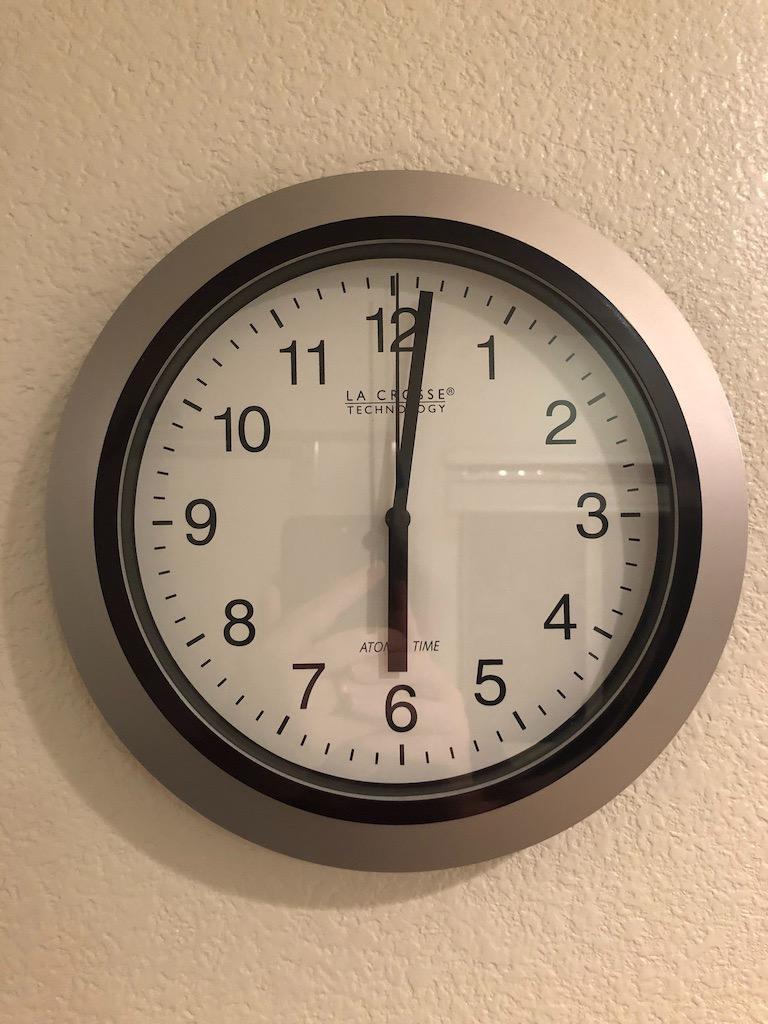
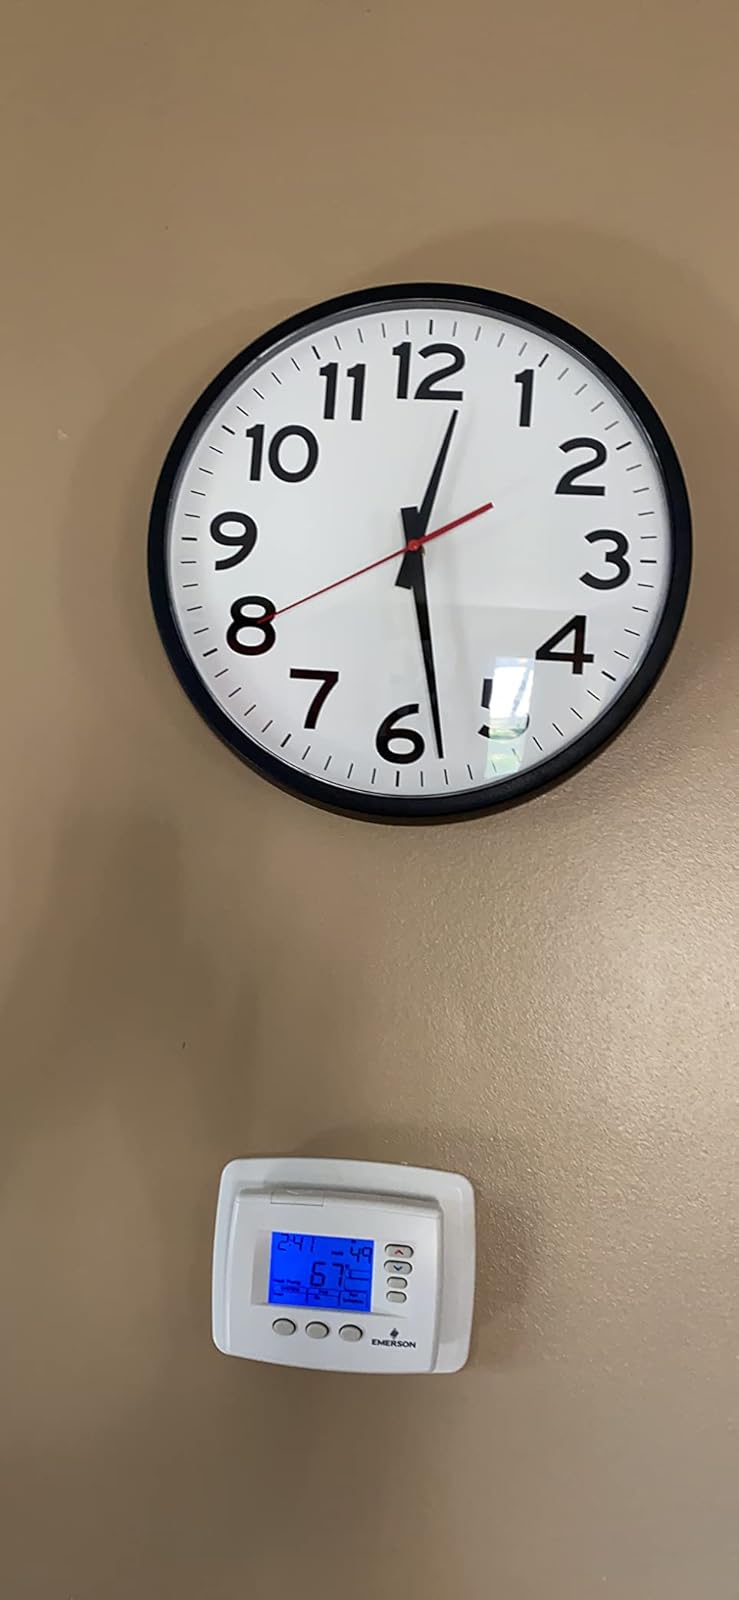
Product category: clock
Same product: no